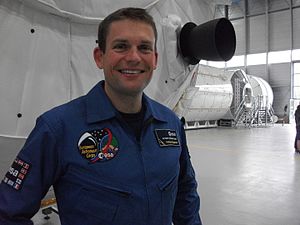
Det europæiske astronautkorps / Nuværende medlemmer
Andreas Mogensen
Det europæiske astronautkorps er gruppen af astronauter i den europæiske rumorganisation ESA. Der er i øjeblikket 14 uddannede medlemmer, hvoraf en er kvinde. Det europæiske astronautkorps er hjemmehørende på det europæiske astronautcenter i Köln, Tyskland.